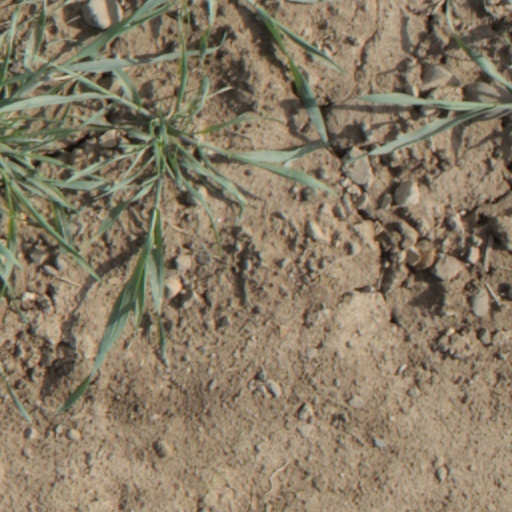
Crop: wheat